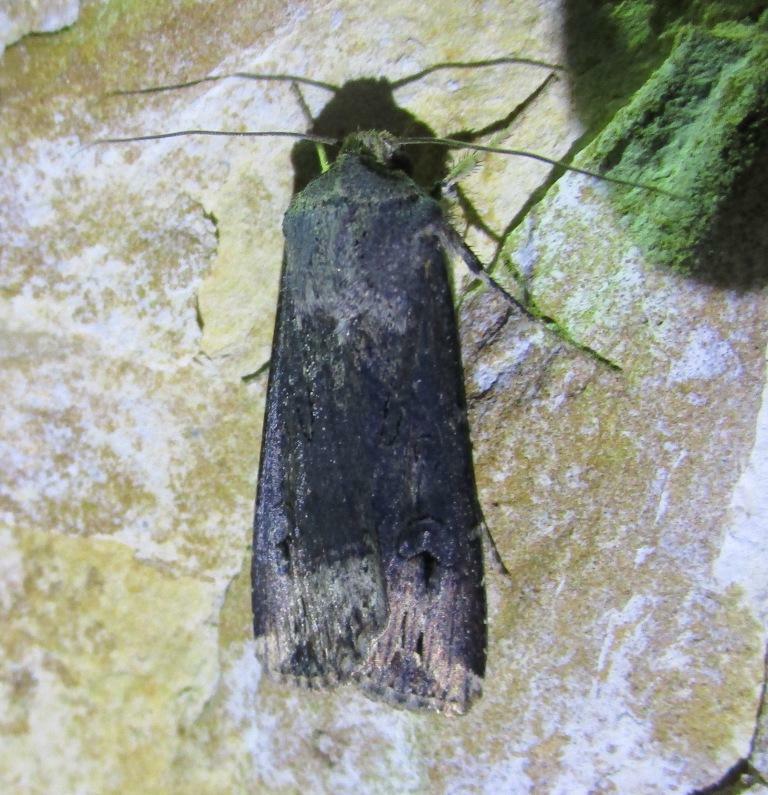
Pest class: cutworms